Guy III of Spoleto

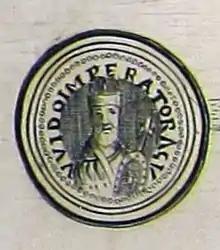
Seal of king Guy on a paper from his coronation, Pavia, 889 AD

After the deposition of Charles the Fat in 887, by virtue of being a relative of Archbishop Fulk of Rheims, he had hopes of being crowned King of West Francia, and in fact travelled as far as Langres, where the bishop crowned him as such. But because of Odo's coronation that year (888), he turned and went back with designs on the crown of Italy and the emperorship, having won the support of Burgundian nobles such as Anscar of Oscheret.